The Kansas City Star

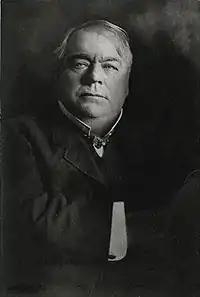
William Rockhill Nelson

The paper, originally called "The Kansas City Evening Star", was founded September 18, 1880, by William Rockhill Nelson and Samuel E. Morss. The two moved to Missouri after selling the newspaper that became the "Fort Wayne News Sentinel" (and earlier owned by Nelson's father) in Nelson's Indiana hometown, where Nelson was campaign manager in the unsuccessful presidential run of Samuel Tilden.